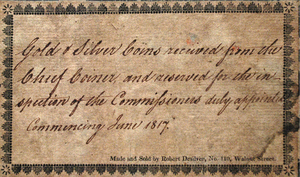
La Commission d'analyse des États-Unis était une agence du gouvernement américain de 1792 à 1980. Sa fonction était de superviser les analyses annuelles des pièces d'or, d'argent et de métaux non précieux produites par la Monnaie des États-Unis pour s'assurer qu'elles étaient conformes aux spécifications. Bien que certains membres aient été désignés par la loi, la commission, qui était renouvelée chaque année, se composait pour l'essentiel d'éminents Américains, dont des numismates. La nomination à la commission d'analyse était très recherchée, en partie parce que les commissaires recevaient une médaille commémorative. Ces médailles, différentes chaque année, sont extrêmement rares, à l'exception de celle de 1977, qui a été vendue au grand public.